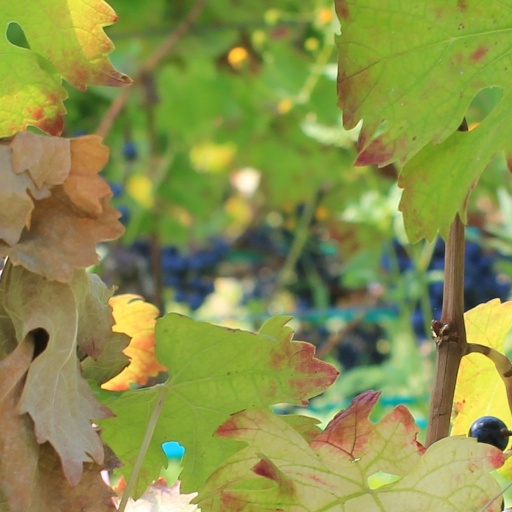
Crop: grape